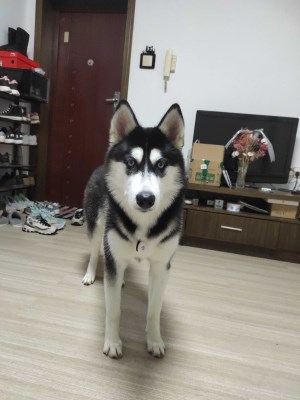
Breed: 1160-n000003-Siberian_husky